Saint Eligius

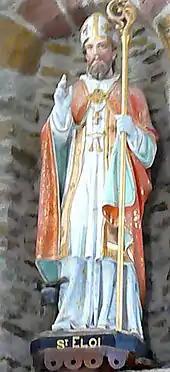
Statue of Saint Eligius in the church of St. Marcel in St. Marcel (Aveyron), France. At the saint's right foot are the tools of his original trade.

The feast day of Eligius is celebrated on 1 December. Eligius is particularly honored in Flanders, in the province of Antwerp, and at Tournai, Kortrijk, Ghent, Bruges, and Douai. During the Middle Ages his relics were the object of special veneration and were repeatedly divided and transferred to other resting places, in 881, 1066, 1137, 1255, and 1306. A good deal of legend has gathered around the life of Eligius, who is still very popular with goldsmiths, farriers and car mechanics.